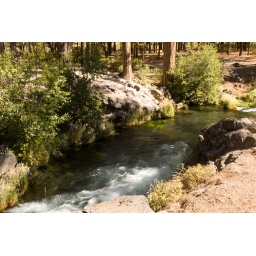
Green reflection in Hat Creek; actually water was clear